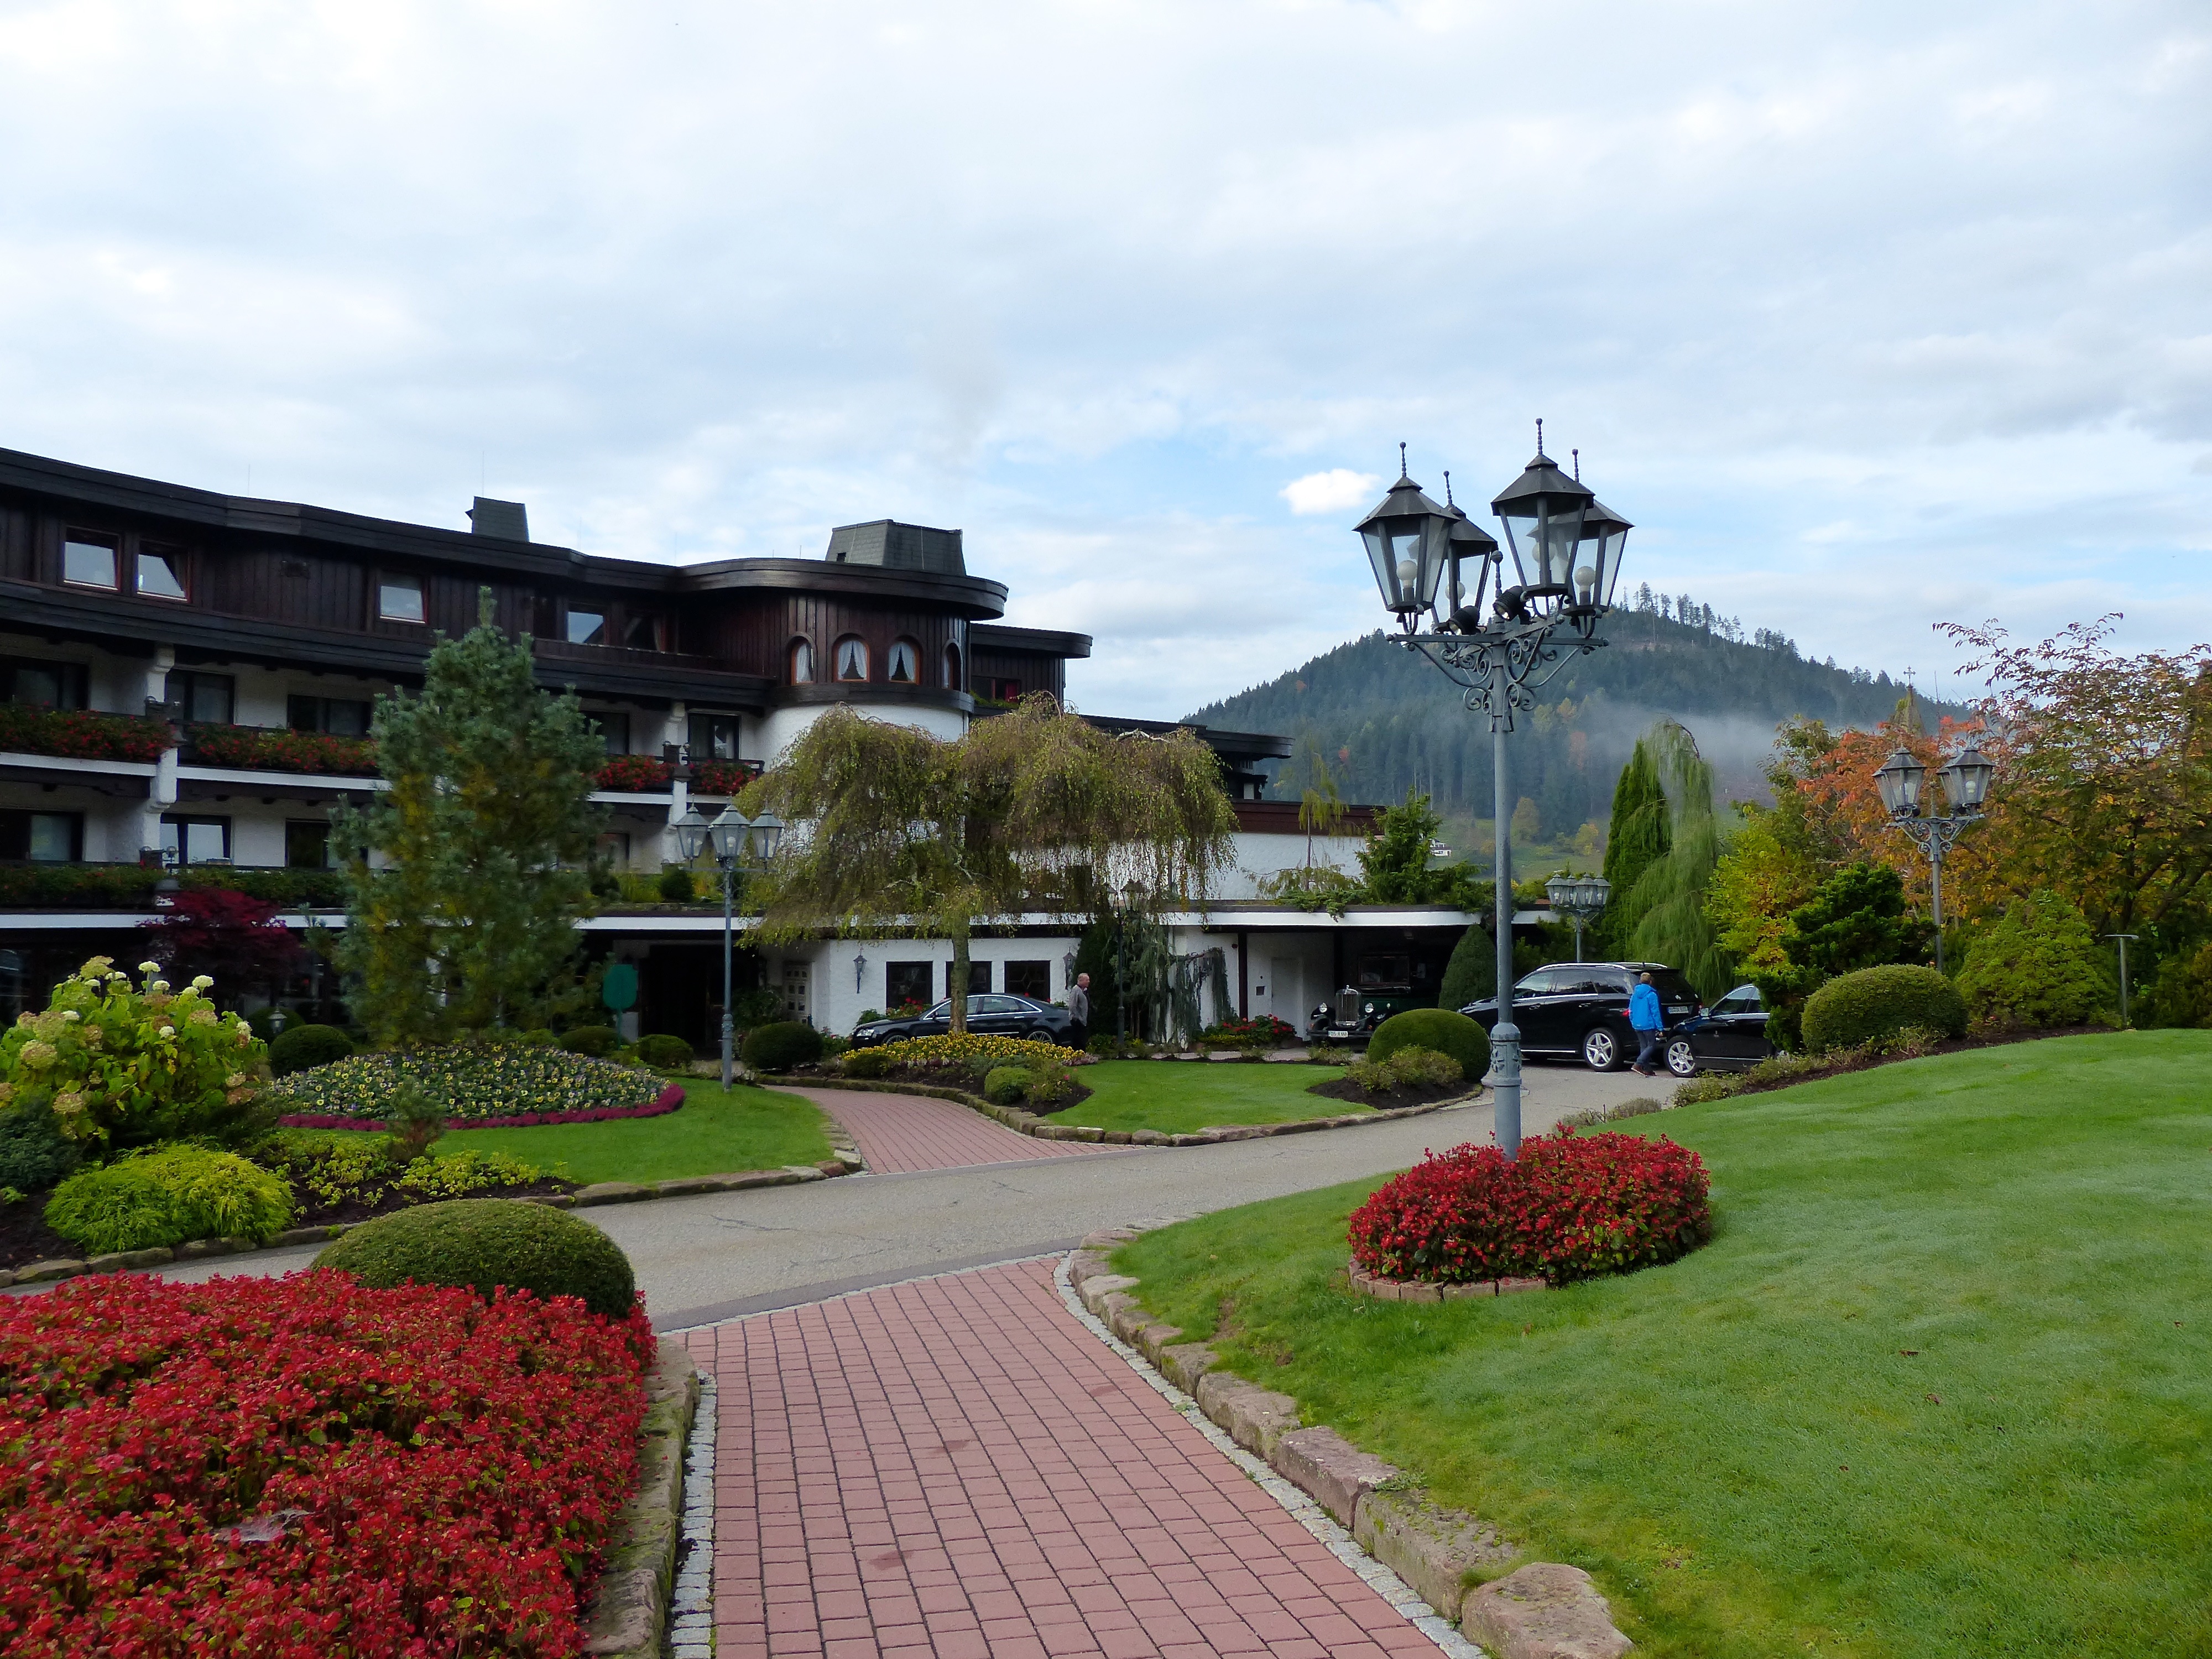
landscape, forest, hiking, lawn, fall, town, home, travel, suburb, foliage, europe, autumn, park, black, garden, trees, leaves, hotel, resort, germany, schwarzwald, estate, baiersbronn, mitteltal, bareiss, neighbourhood, residential area